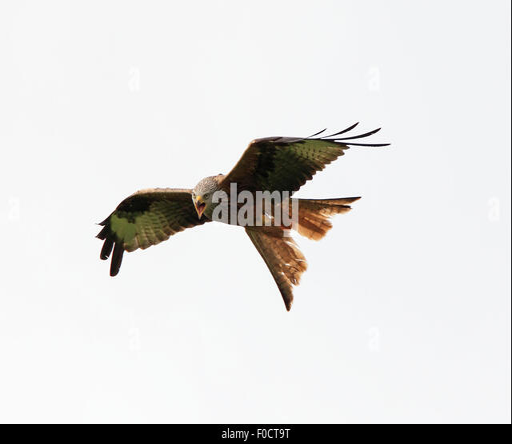
biological species in flight against a white sky